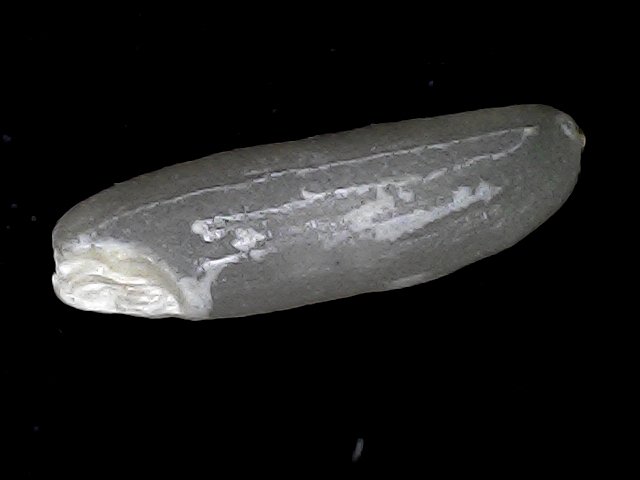
Rice variety: BD85